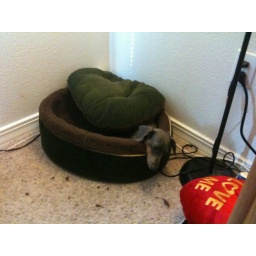
Pookie sleeping in his bed unconventionally